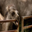
Label: camel